Decius Marius Venantius Basilius

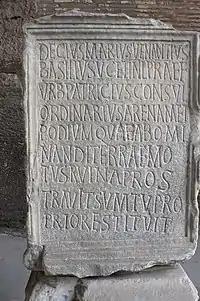
Inscription erected by Basilius at the Colosseum in Rome, one of the two copies produced in occasion of a restoration funded by Basilius after the damages of an earthquake.

(Caecina) Decius Marius Venantius Basilius ( 484) was a Roman official under Odoacer's rule.